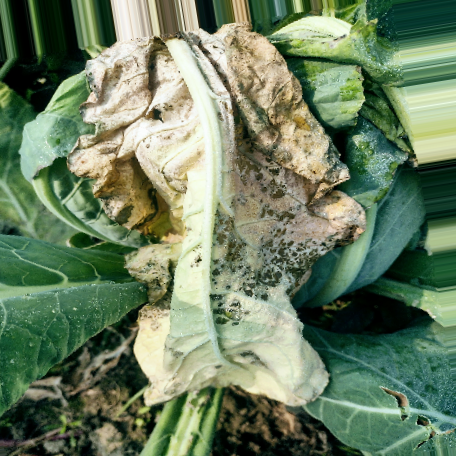
Label: Downy Mildew